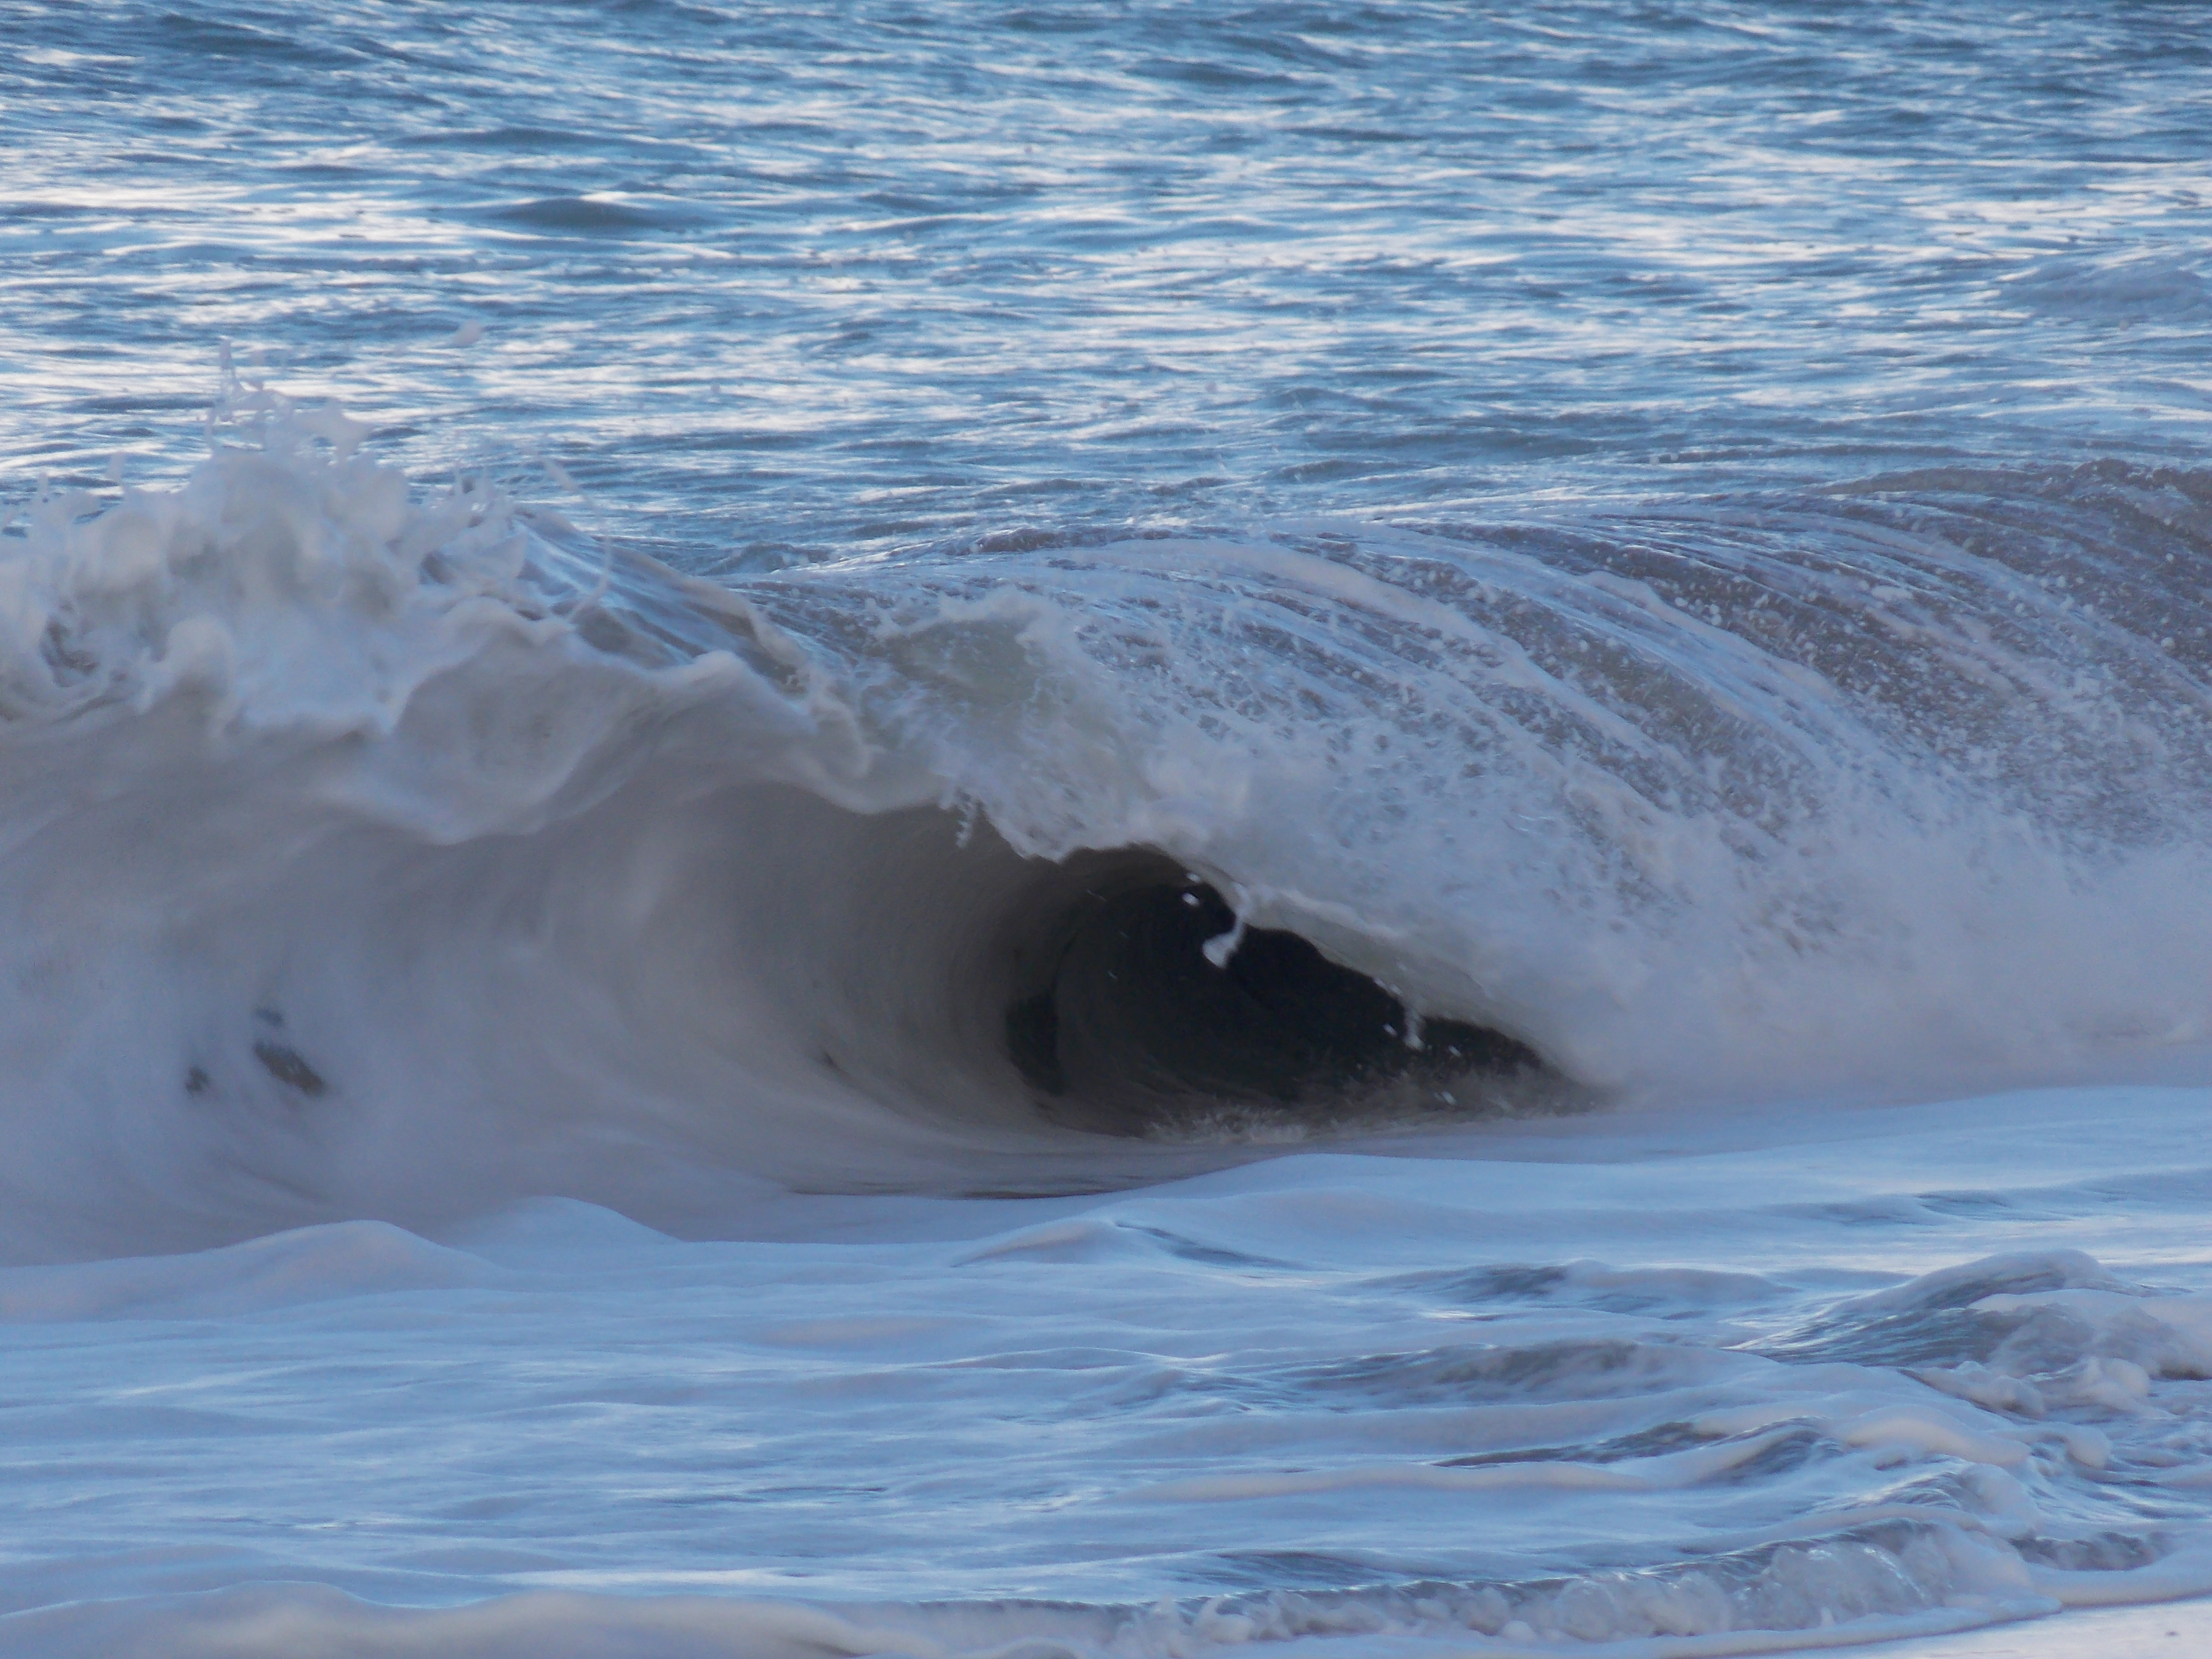
sea, ocean, wave, beach, body of water, fluid, liquid, water resources, wind wave, azure, aqua, wind, tide, foam